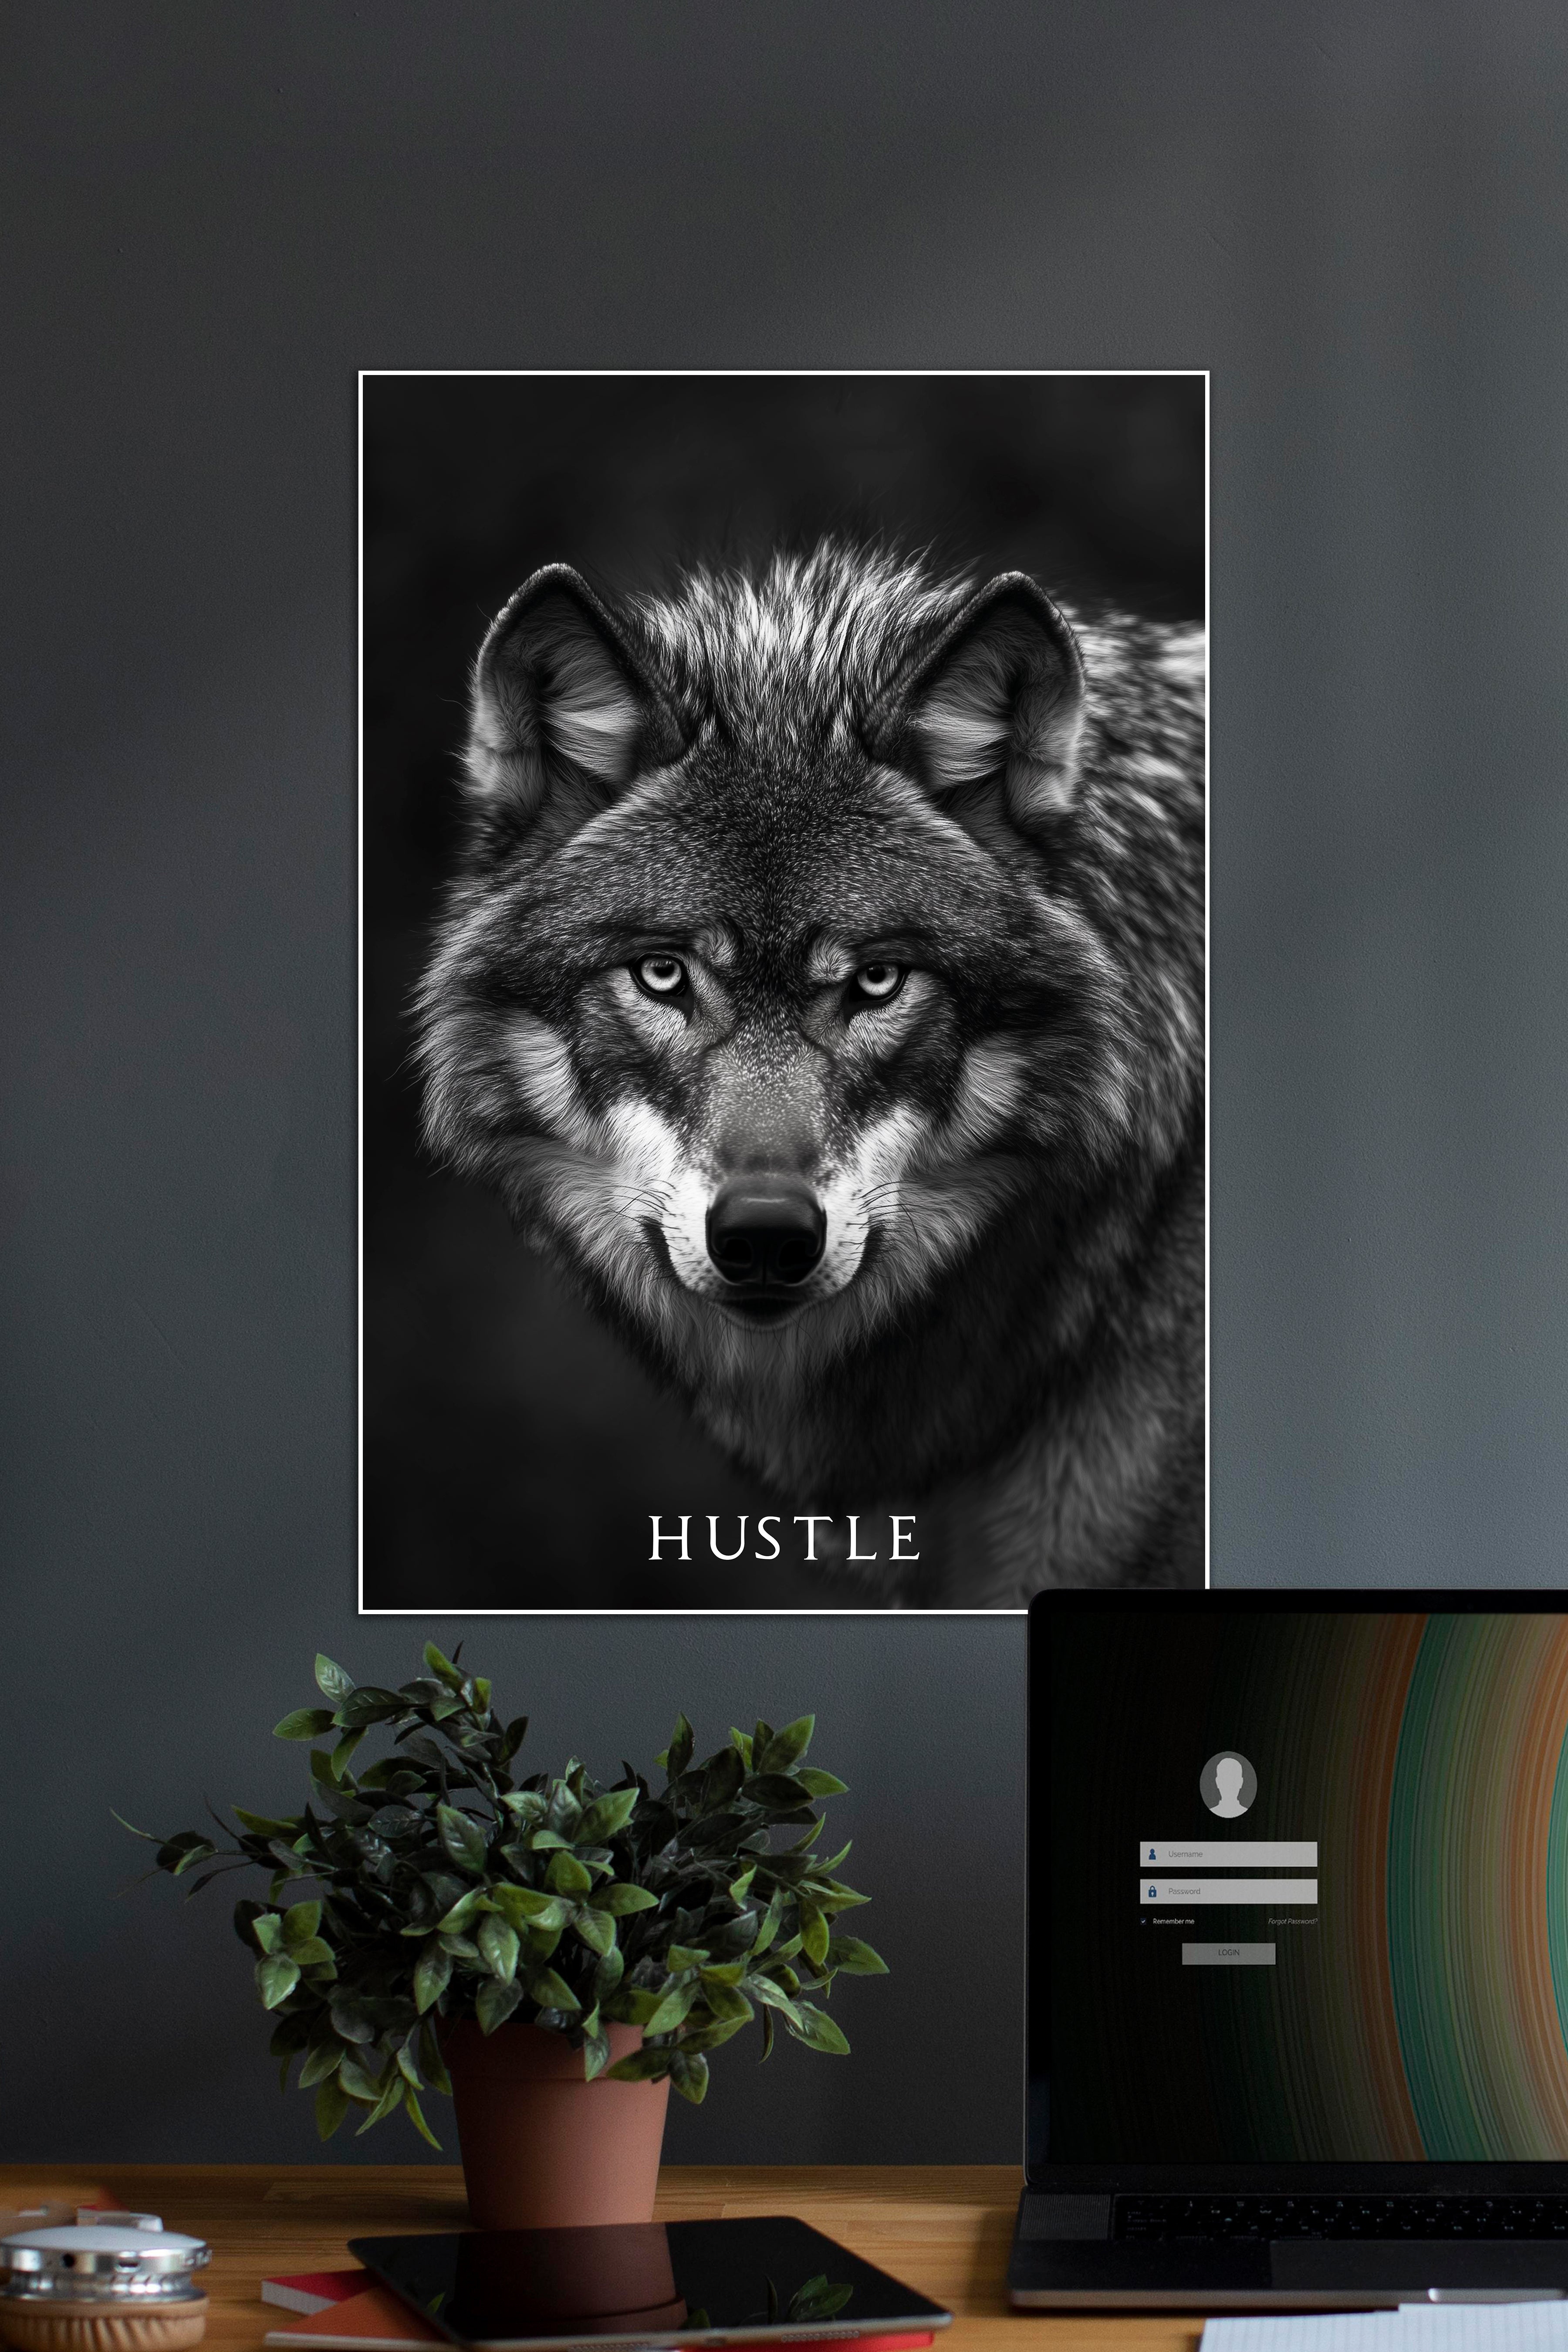
HUSTLE | Chase Your Ambition | Motivational Poster
Inspire action and ambition with this beautiful motivational poster. Expertly printed on 300 GSM high-quality matte board with a one inch white border, this poster will look amazing displayed in your home or workplace. Frame not included. Product Information: Artworks printed on 300 GSM high-quality matte Board. Printed with one-inch white border. Frame not include
Category: Home & Garden > Decor > Artwork > Posters, Prints, & Visual Artwork > Posters